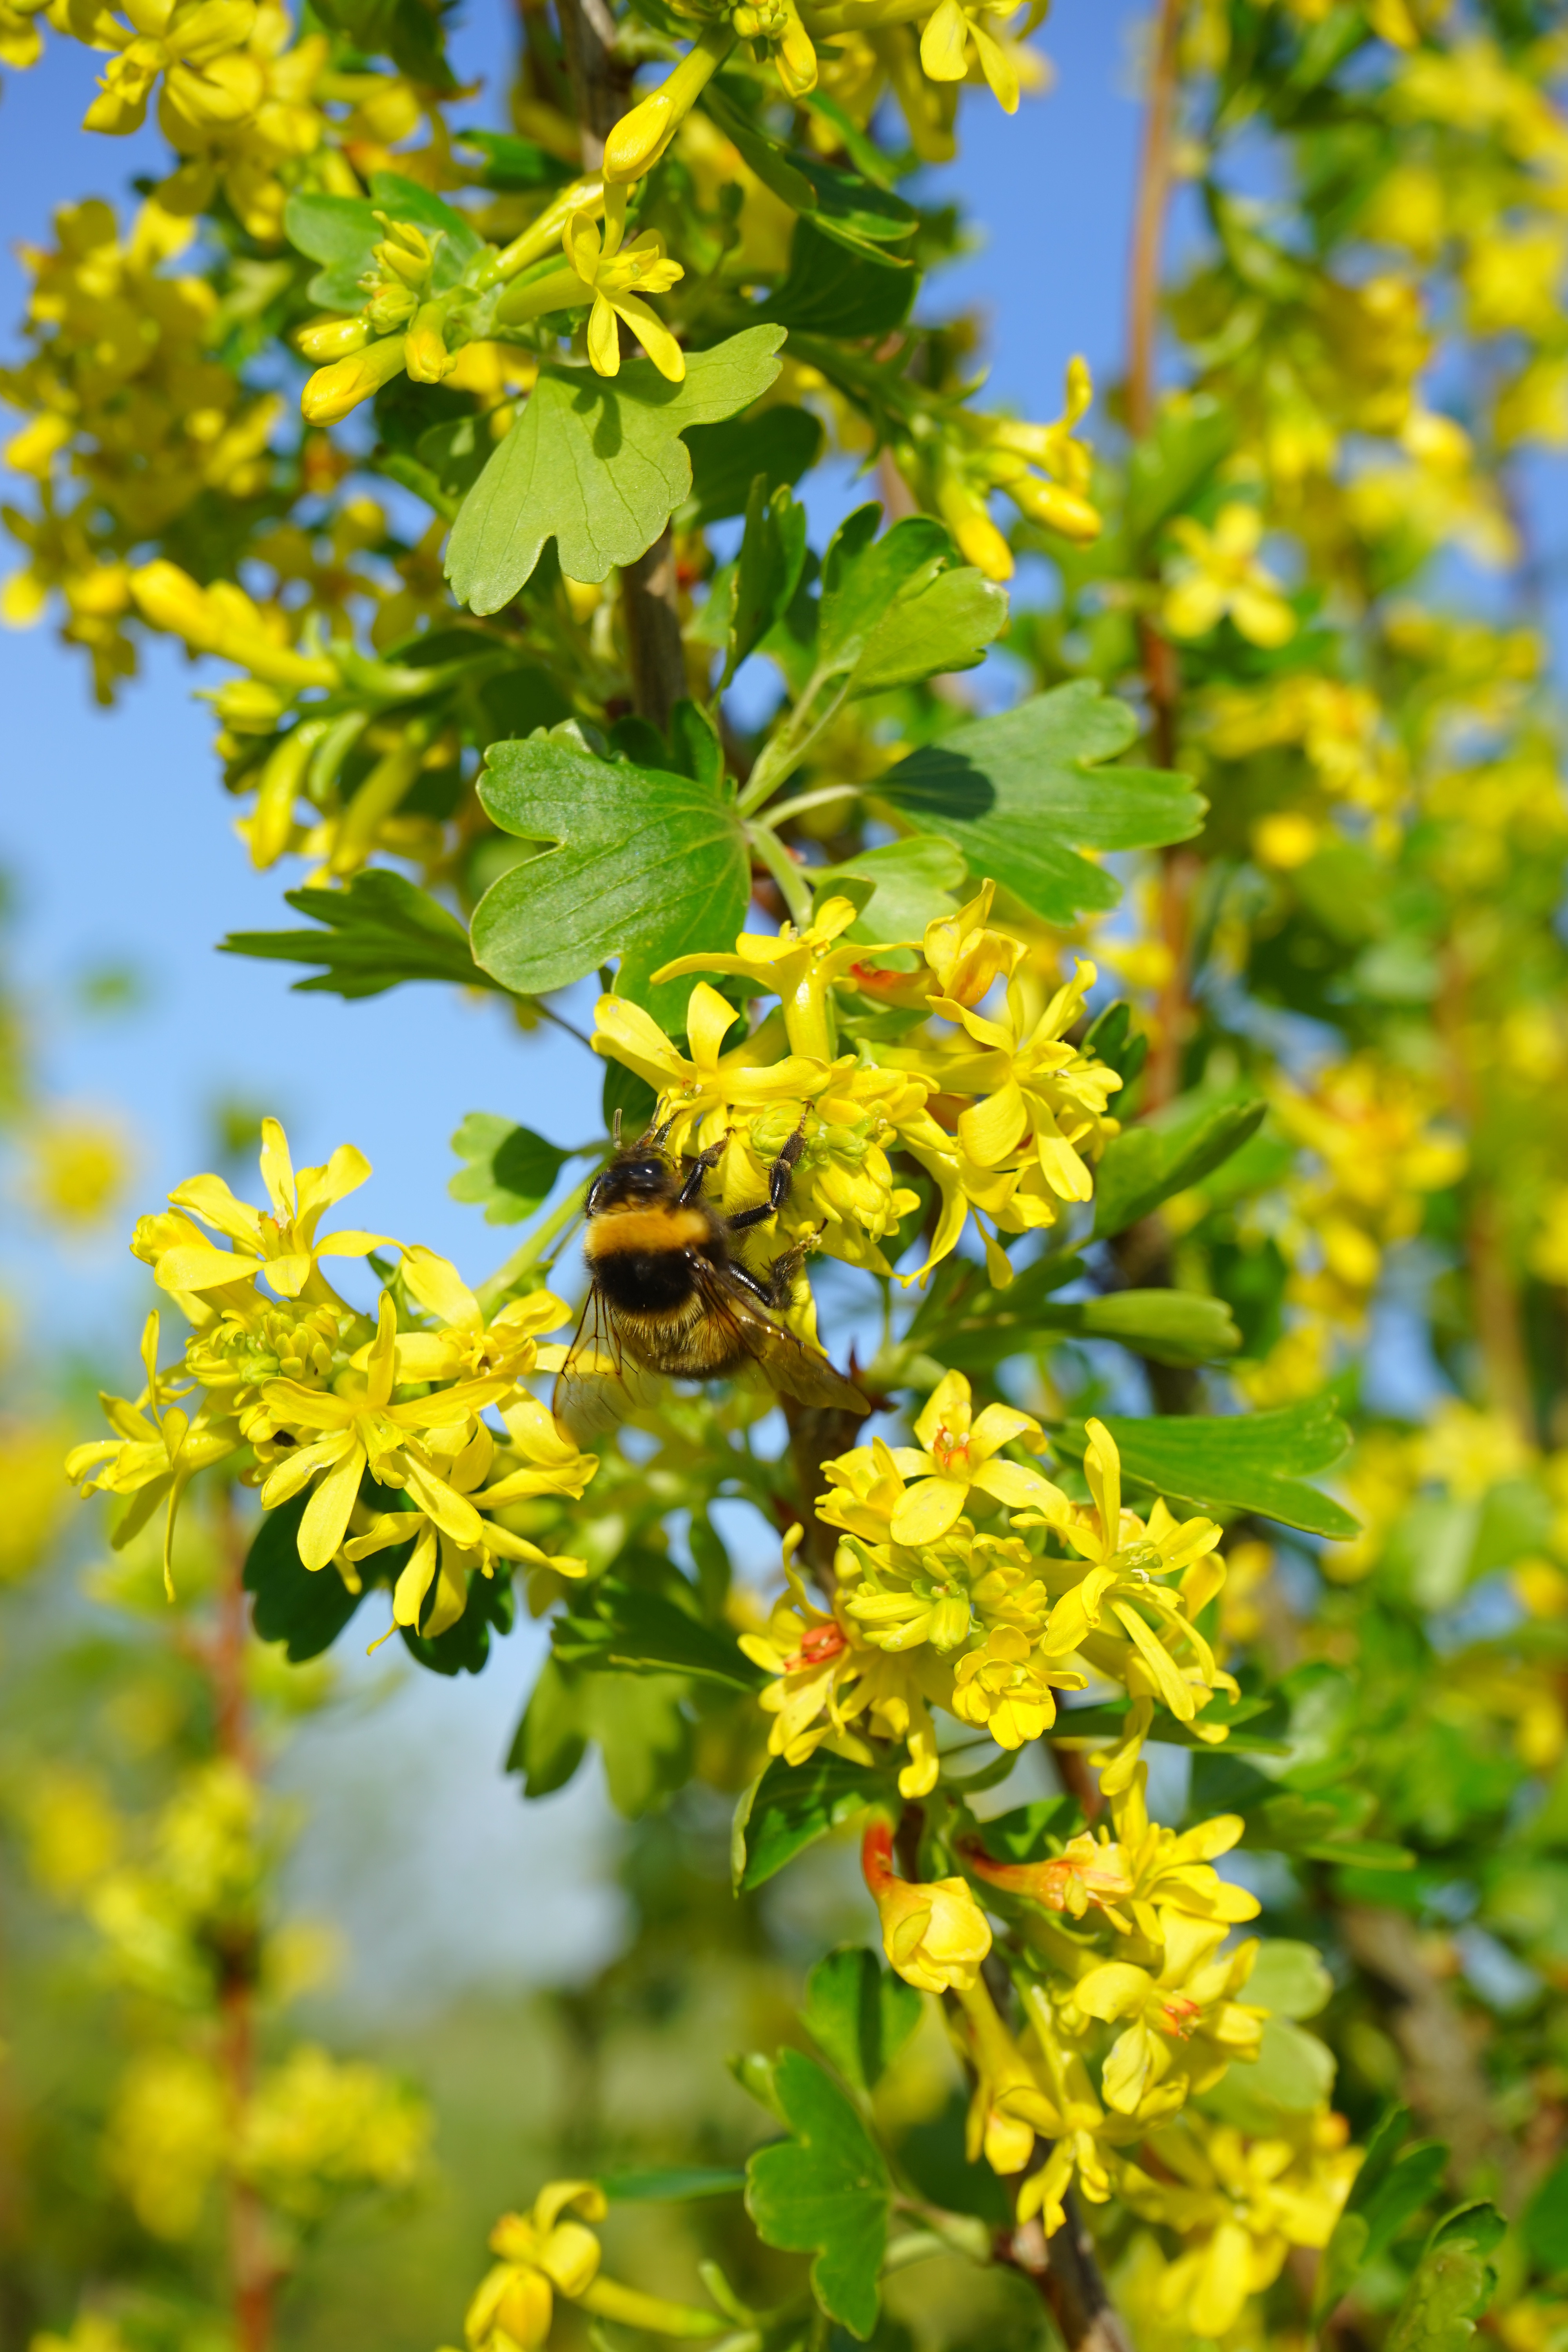
tree, branch, blossom, plant, fruit, sunlight, leaf, flower, bush, food, green, produce, evergreen, autumn, botany, yellow, flora, rapeseed, wildflower, flowers, shrub, flowering plant, currant, gooseberry greenhouse, ribes, woody plant, land plant, ribes aureum, grossulariaceae